Kurt Volker

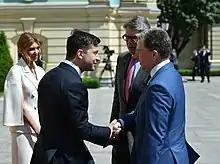
President Volodymyr Zelensky at his 2019 inauguration; he is shaking hands with Ambassador Volker as US Secretary of Energy Rick Perry looks on.

In mid-September 2019, reports began to surface suggesting that a whistleblower complaint had been submitted to Michael K. Atkinson, the Inspector General of the Intelligence Community, which he found to be credible and a matter of "urgent concern". Subsequently, claims were advanced by various chairmen of U.S. House committees that Kurt Volker, while acting in his official capacity as US Special Representative for Ukraine Negotiations, had been told by the White House "to intercede with President Zelensky" about investigations regarding Joe Biden and Paul Manafort. Volker met with Zelensky the day after President Trump spoke by phone with the Ukrainian president, a call which would later reportedly result in a whistleblower complaint. Two days after Volker's meeting, Director of National Intelligence (DNI) Dan Coats resigned, resulting in a stand-off regarding whether the new acting DNI would share the complaint with Congress.